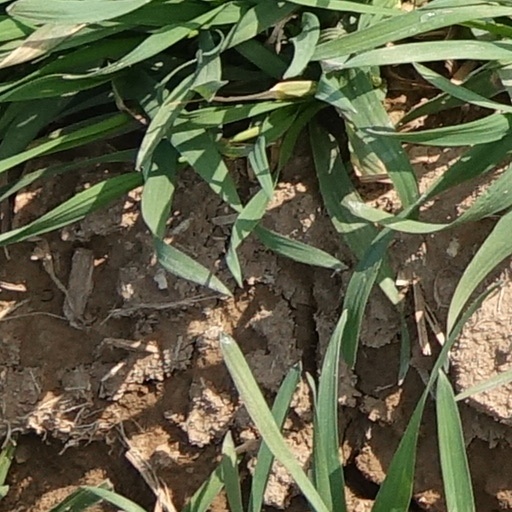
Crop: wheat